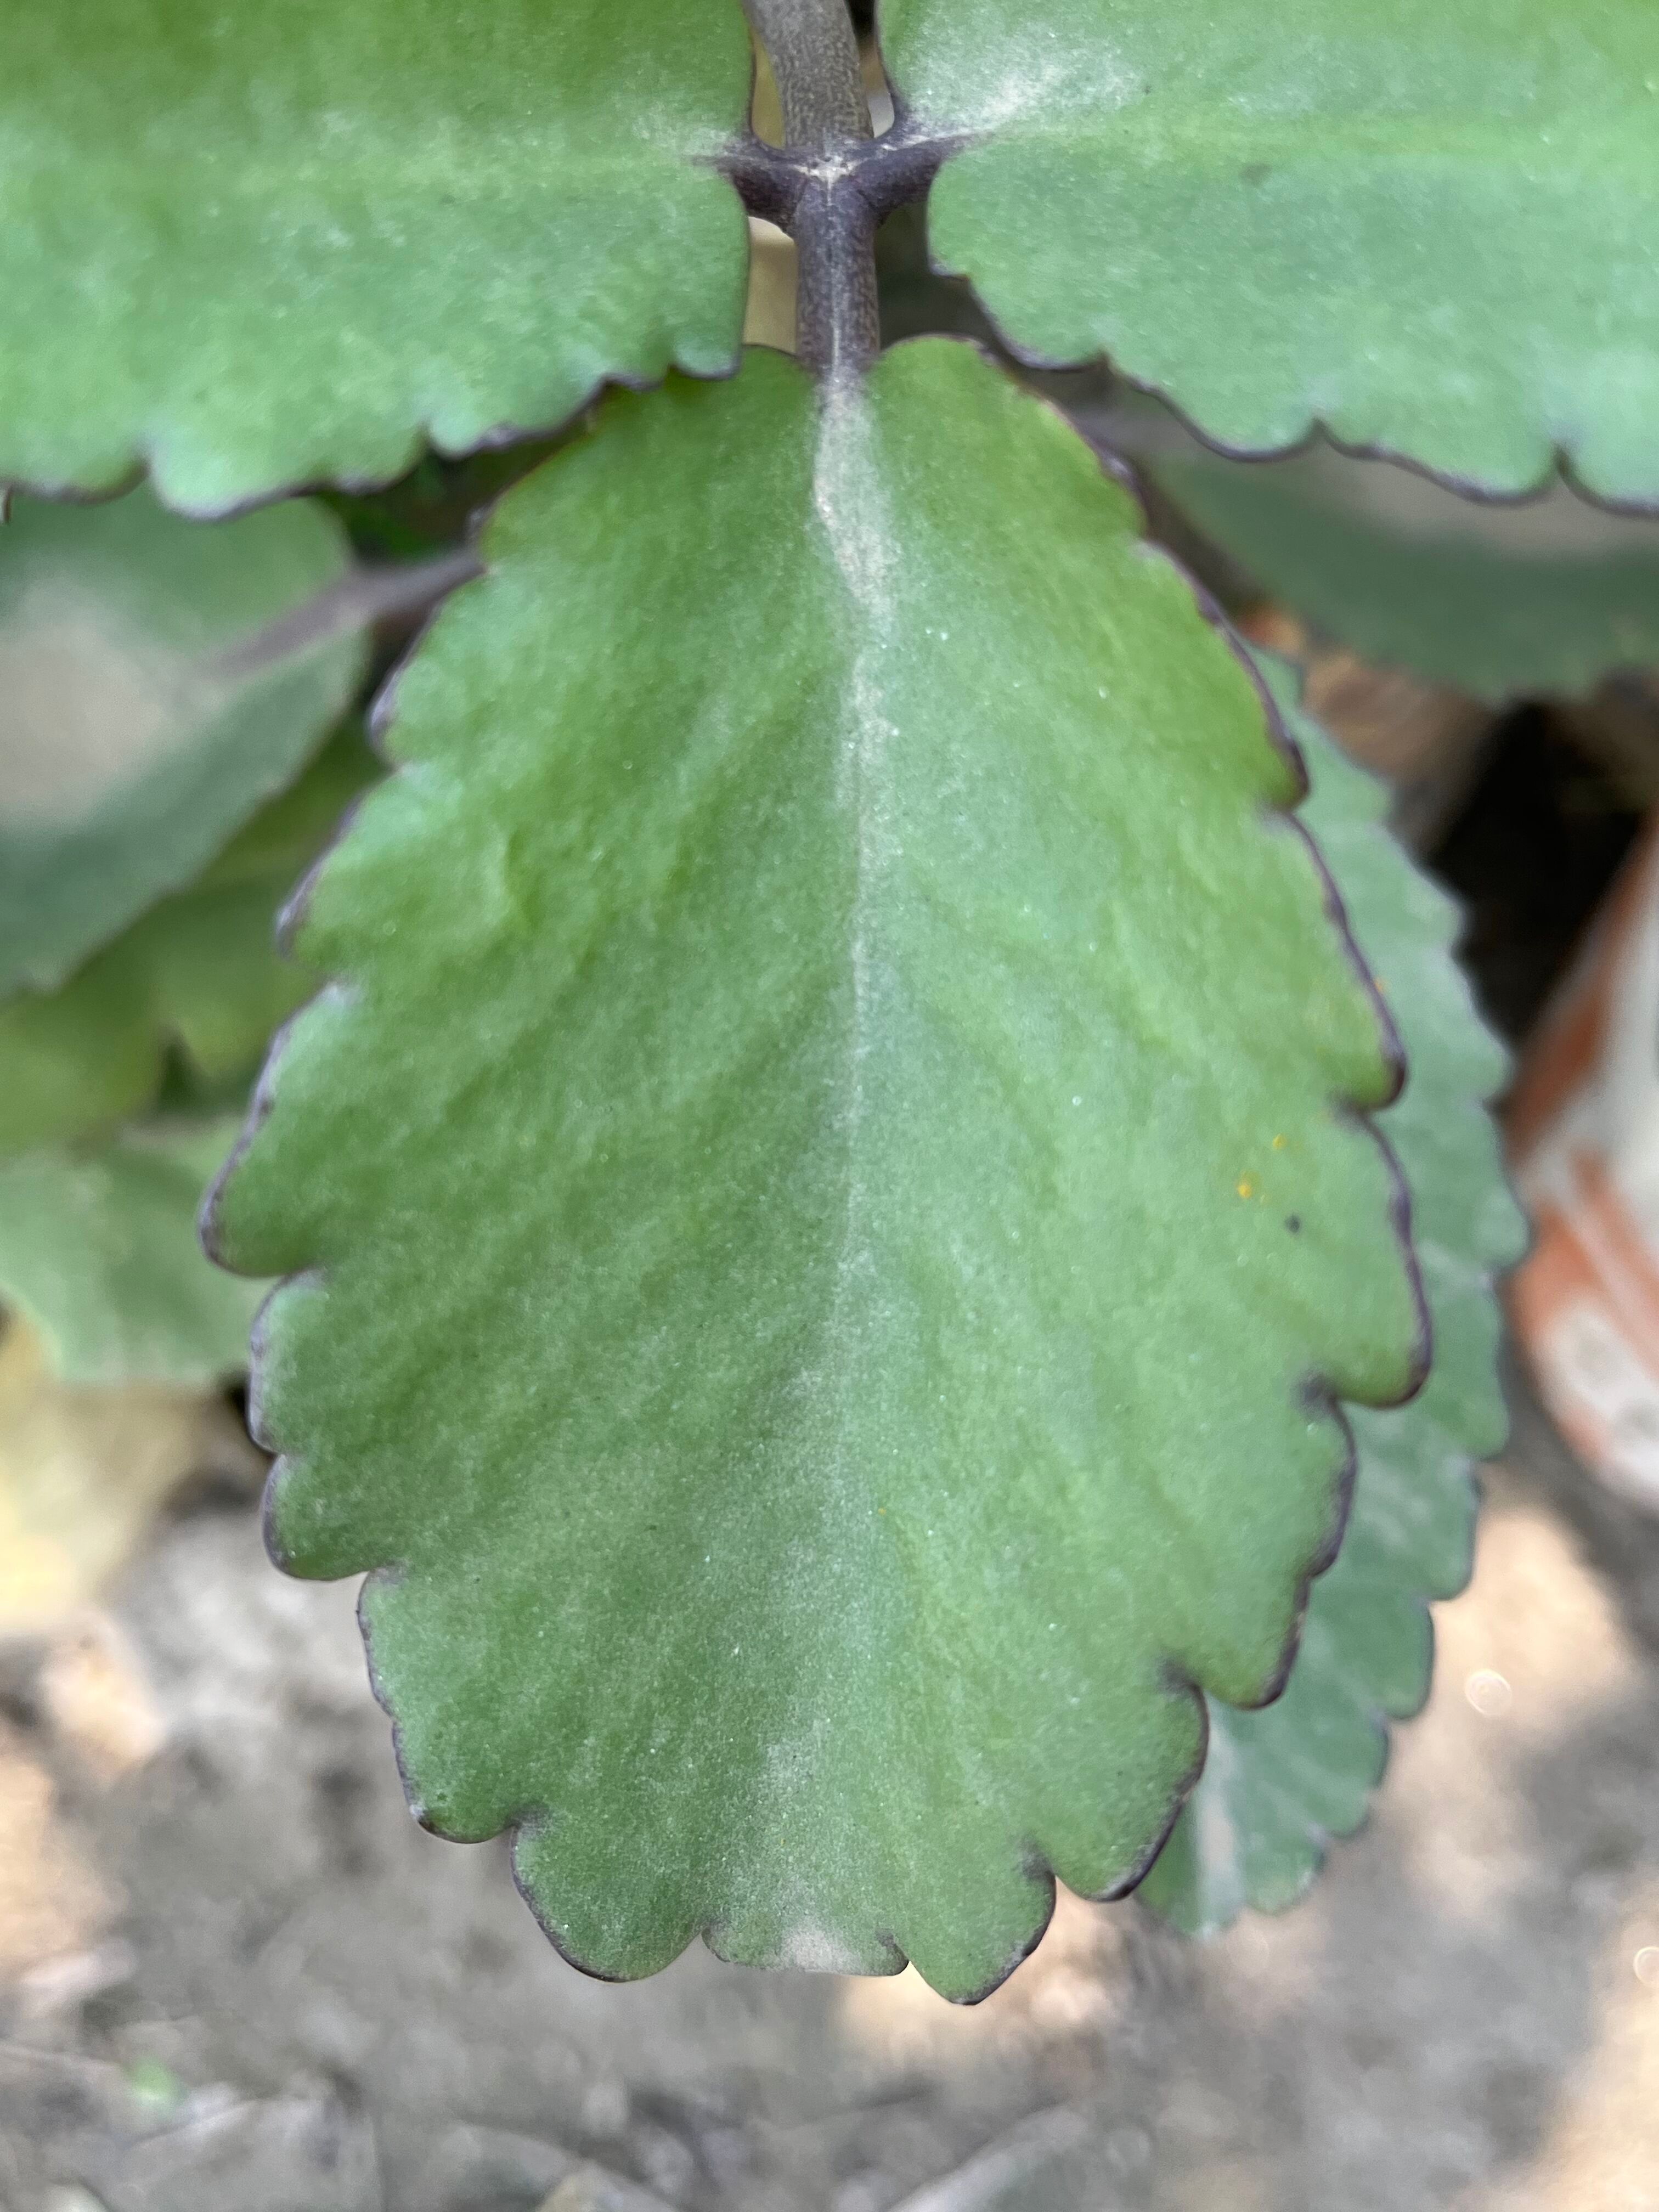
Plant species: kalanchoe-pinnata